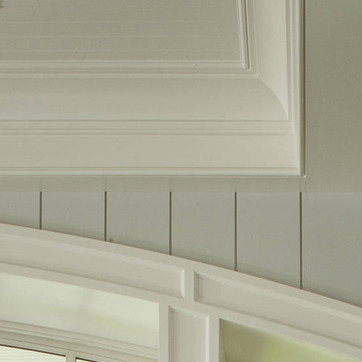
Material: painted